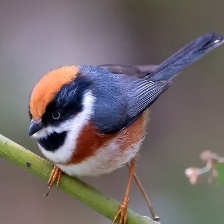
Species: BLACK THROATED BUSHTIT
Scientific name: AEGITHALOS CONCINNUS